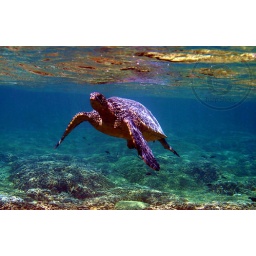
Photo of a Hawaiian Green Sea Turtle swimming of the coast of Oahu in Hawaii.